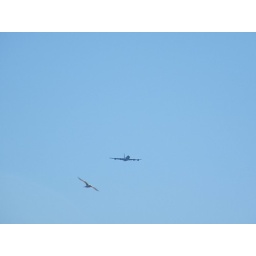
a thousand years from now, the birds will still be flying ... the airplanes long forgotten by then.